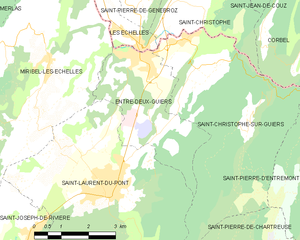
Entre-deux-Guiers est une commune française située, géographiquement dans la plaine du Guiers, à la limite occidentale du massif de la Chartreuse. Elle dépend administrativement du département de l'Isère, en région Auvergne-Rhône-Alpes et correspondant à l'ancienne province du Dauphiné.